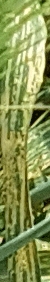
Label: Wheat___Yellow_Rust